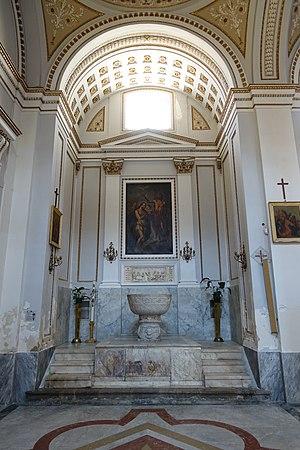
Gauche